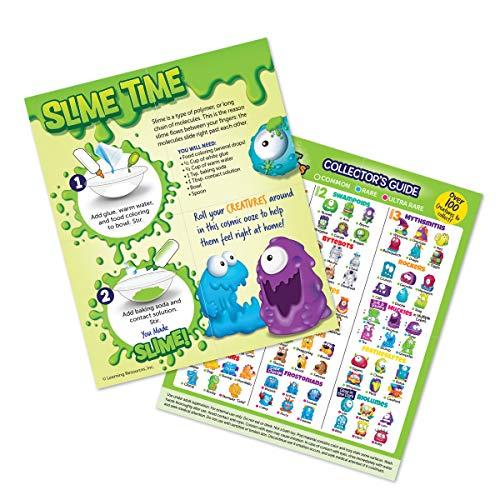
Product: Learning Resources Beaker Creatures Series 3, Science Exploration, STEM Toy, 6-Pack of Pods, Ages 5+
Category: Toys & Games | Learning & Education
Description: DISCOVER 36 new collectible Beaker Creatures from 5 families.
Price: $28.99
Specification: ProductDimensions:8.5x2.5x6inches|ItemWeight:1.19pounds|ShippingWeight:1.26pounds(Viewshippingratesandpolicies)|ASIN:B07P5P4FT8|Itemmodelnumber:LER3831|Manufacturerrecommendedage:5-10years